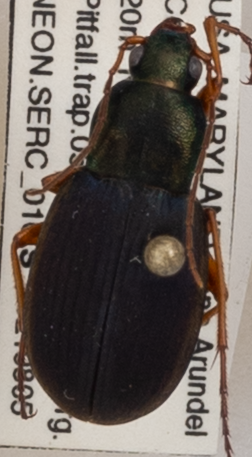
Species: Chlaenius aestivus
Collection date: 2021-08-05
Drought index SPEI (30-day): -1.06
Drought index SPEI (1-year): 1.418
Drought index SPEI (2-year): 1.45